Rorqual

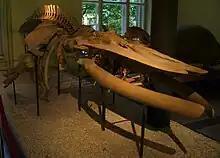
Skeleton of the extinct "Plesiobalaenoptera hubachi" at the Museum für Naturkunde, Berlin

Formerly, the rorqual family Balaenopteridae was split into two subfamilies, the Balaenopterinae and the Megapterinae, with each subfamily containing one genus, "Balaenoptera" and "Megaptera", respectively. However, the phylogeny of the various rorqual species shows the current division is paraphyletic, and in 2005, the division into subfamilies was dropped. Two genetic studies, one in 2018 and one in 2020, suggest that the gray whale ("Eschrichtius robustus") be counted among the rorquals, being more derived than the two minke whales but basal to the humpback whale, fin whale, and the other taxa classified in "Balaenoptera".